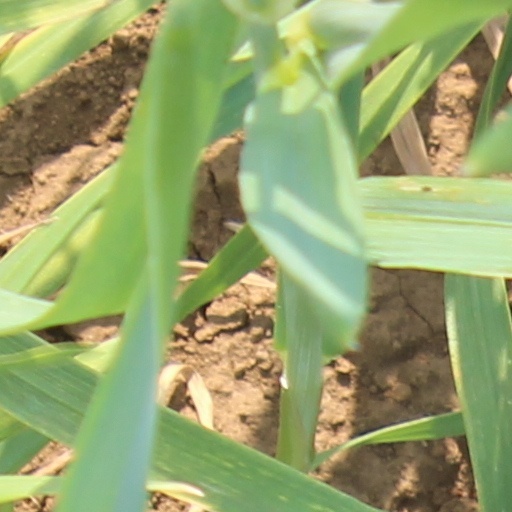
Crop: wheat